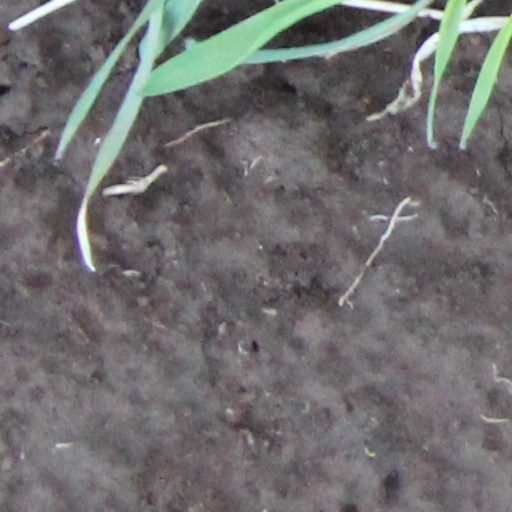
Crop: wheat